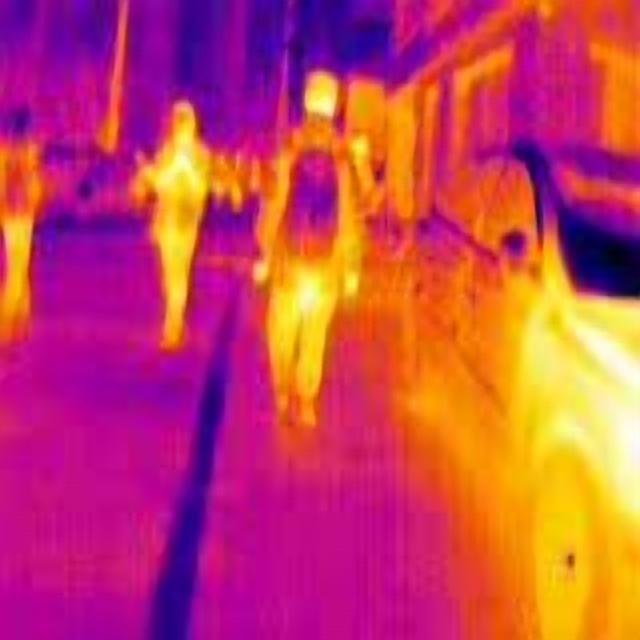
Detected objects:
label: person
label: person
label: person